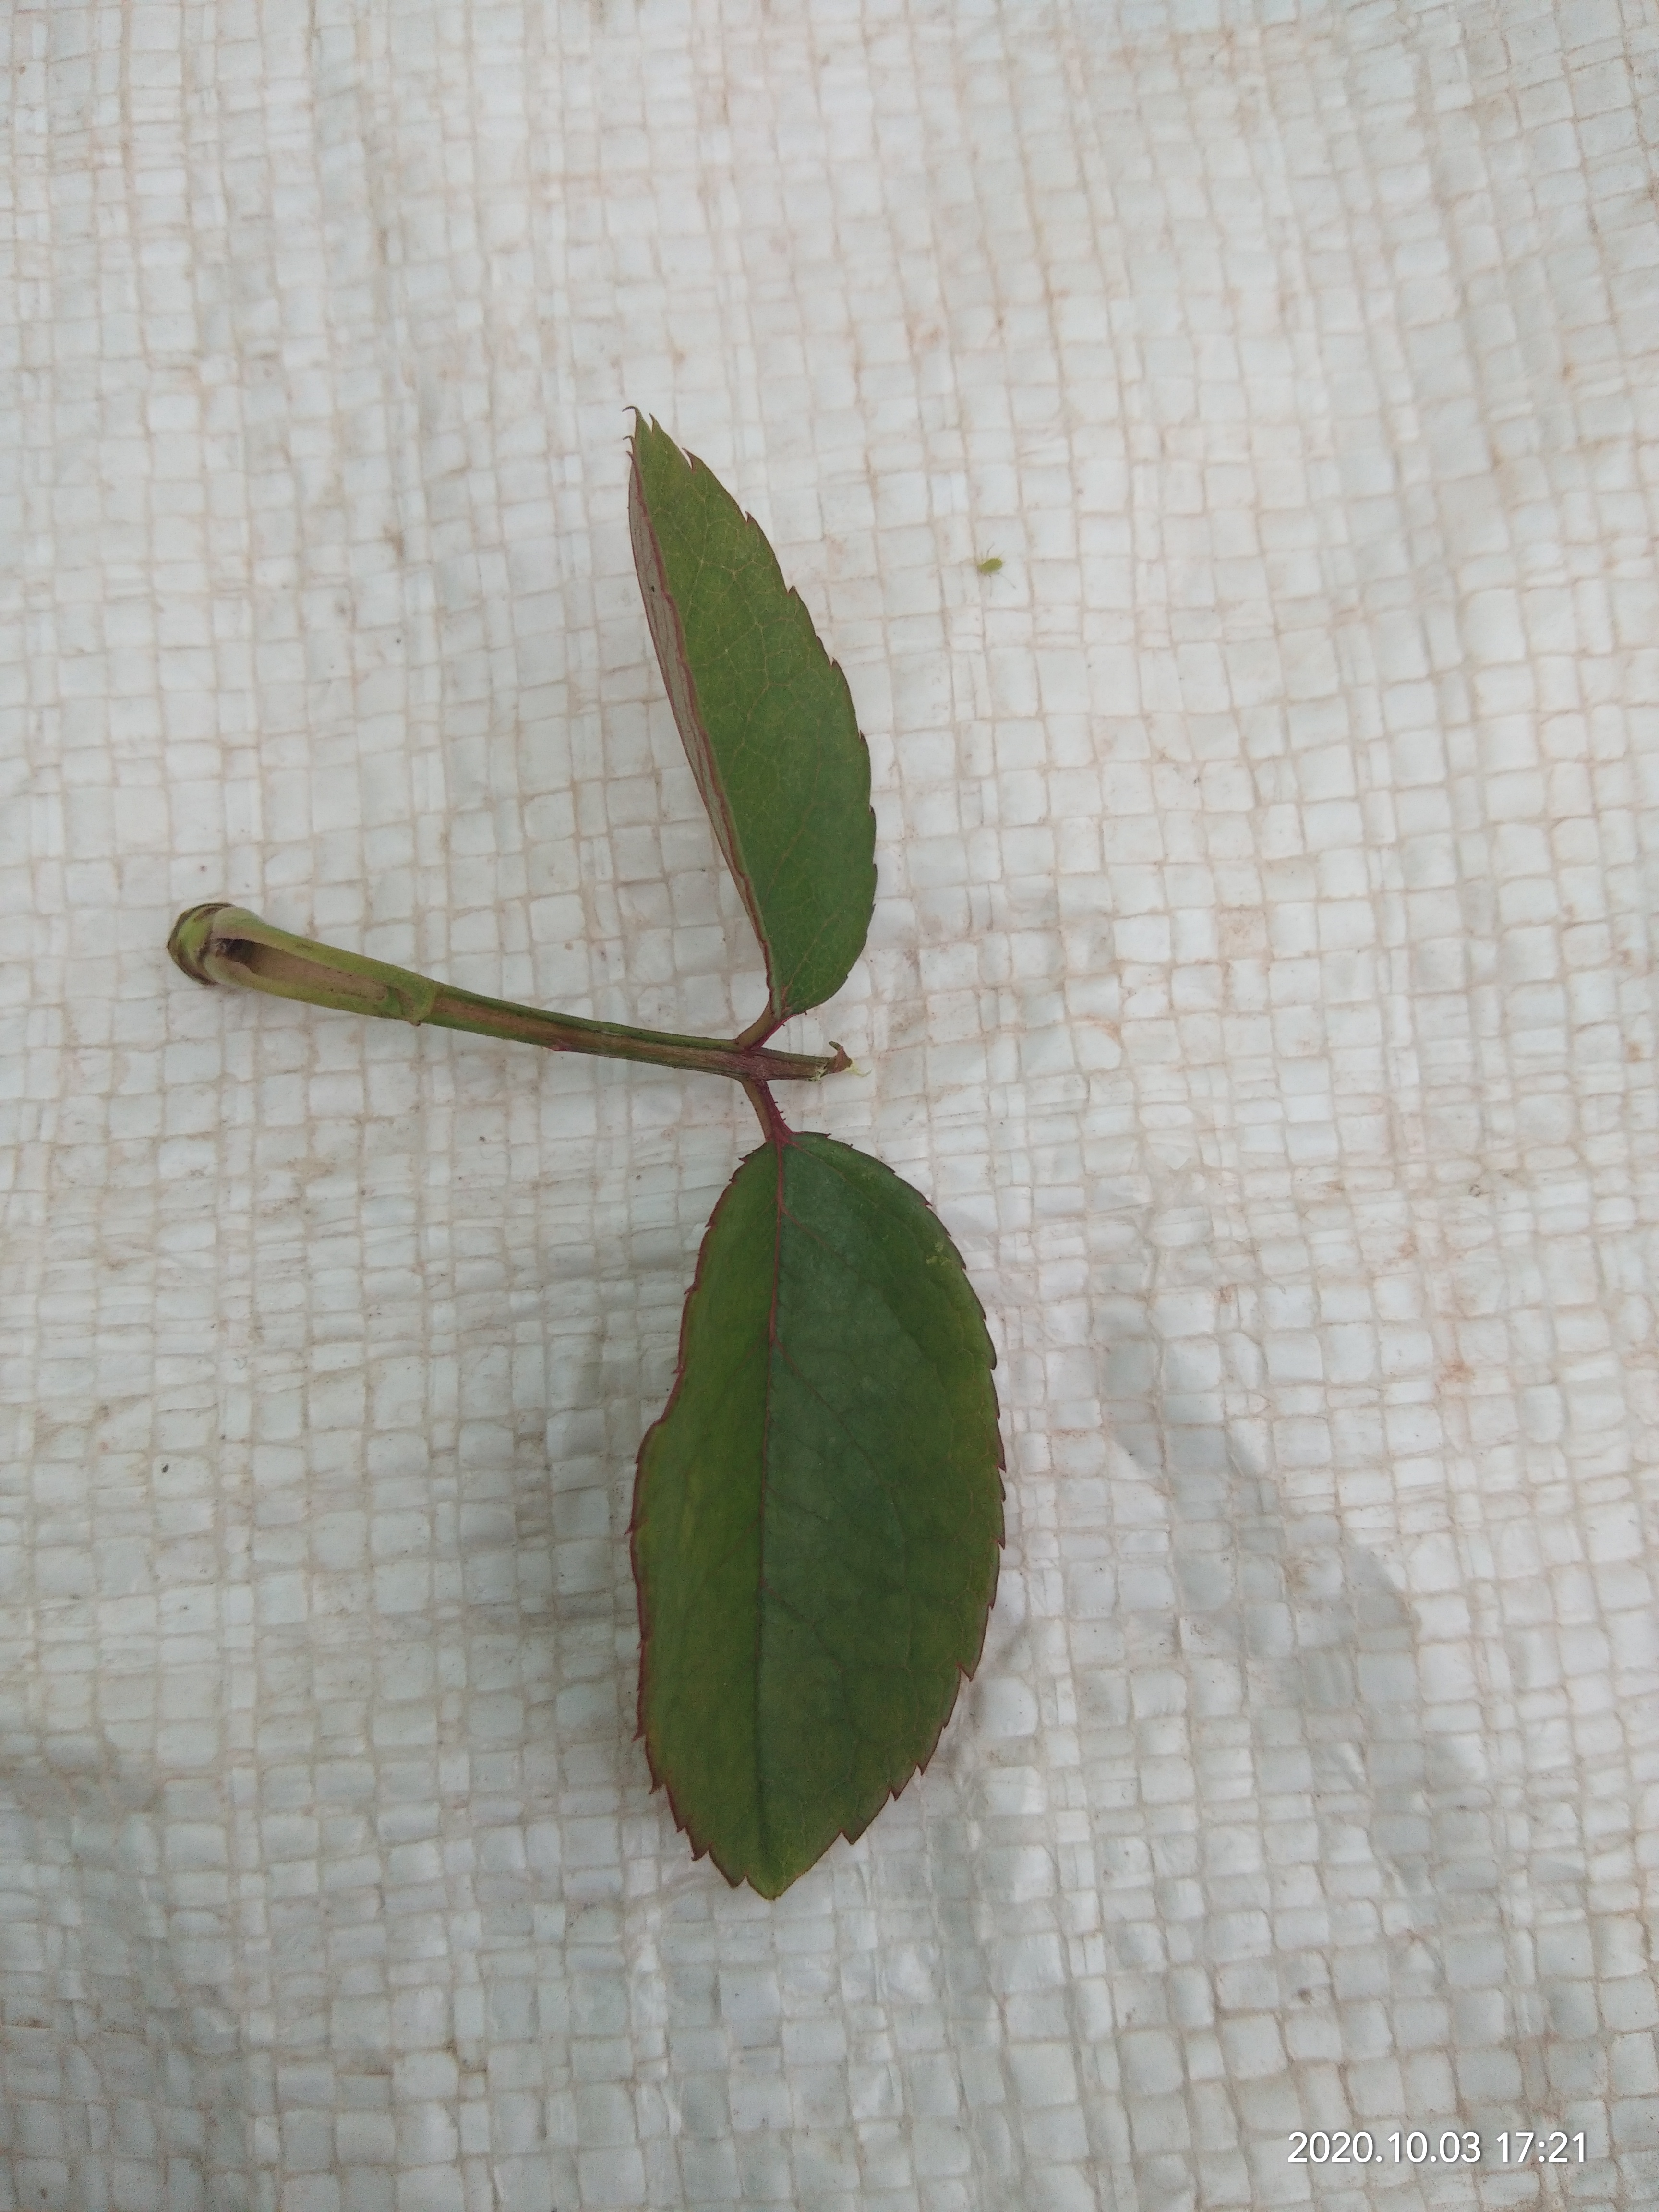
Plant: Rose